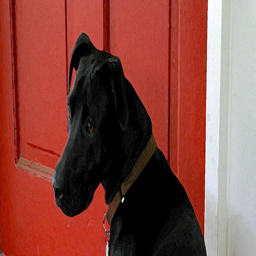
there is a black dog sitting in front of a red door
A young black lab mix dog sits in front of a red door.
A black dog sitting next to a red door.
Dog standing next to red door at entrance to building.
a black dog with a collar sits by a red door